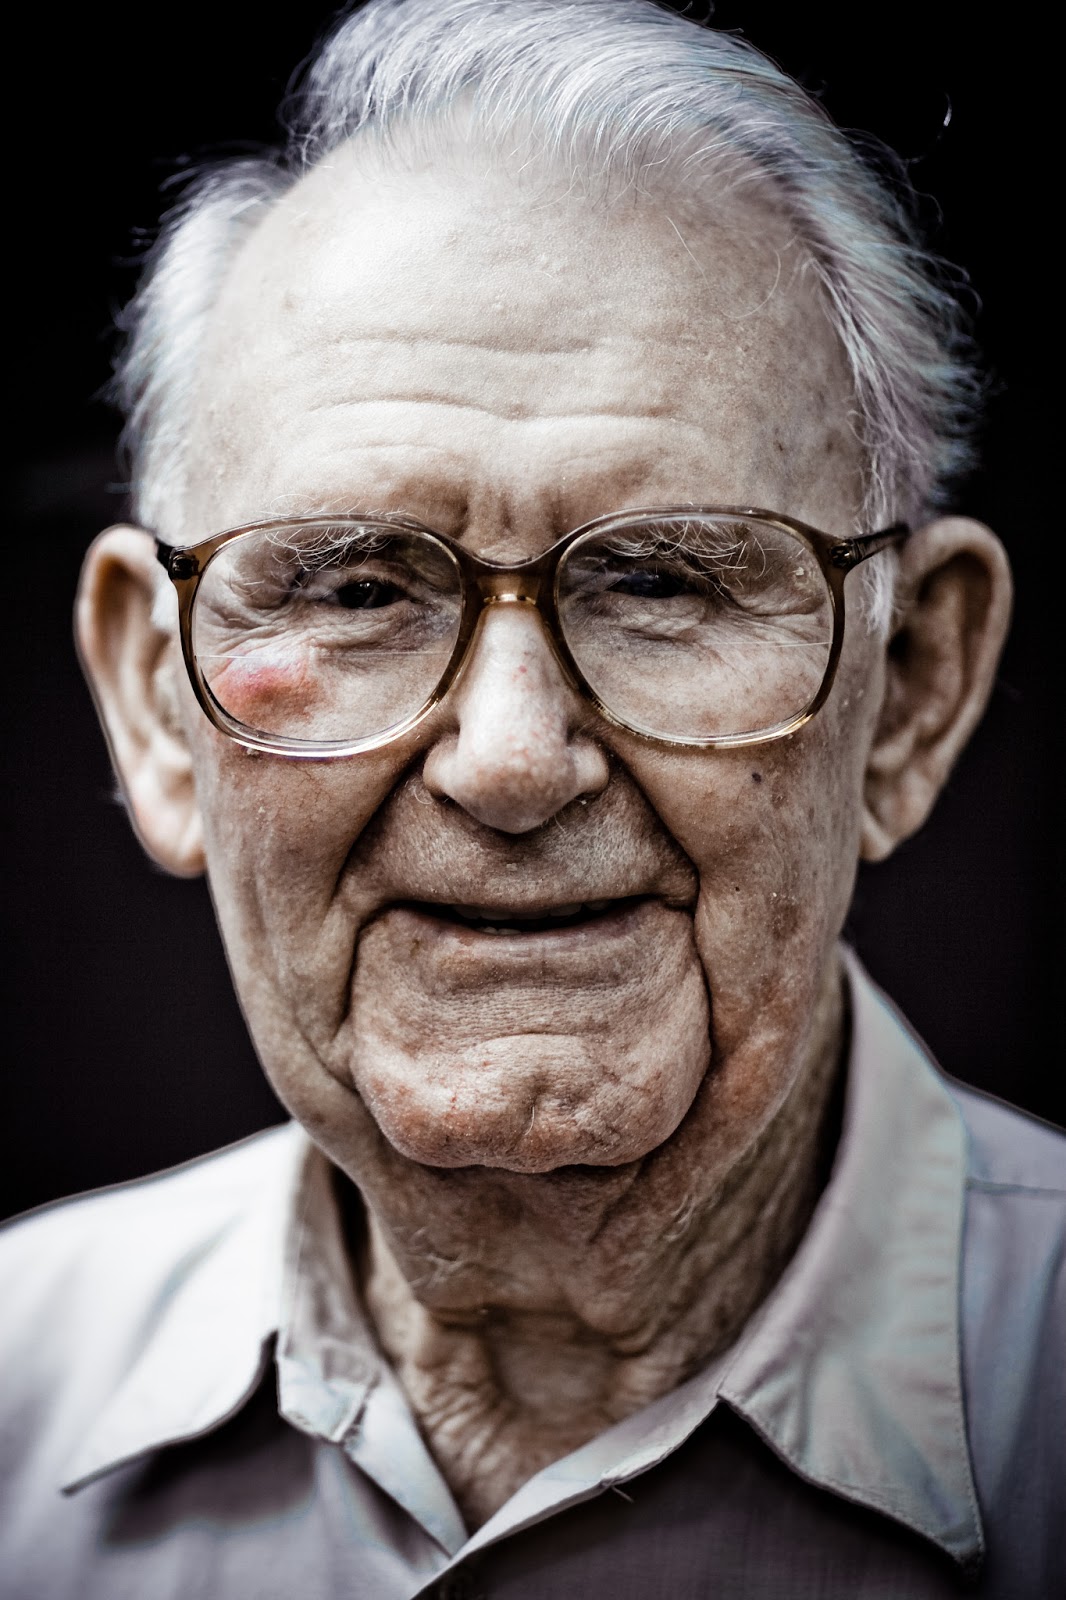
Gender: men